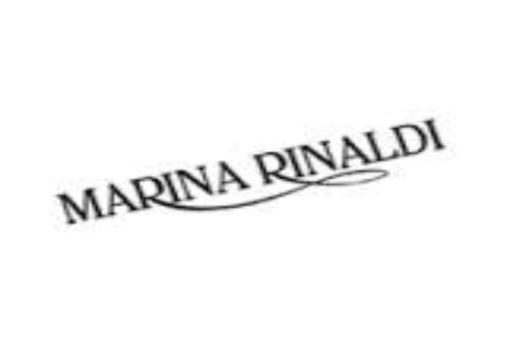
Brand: marina rinaldi
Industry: Clothes